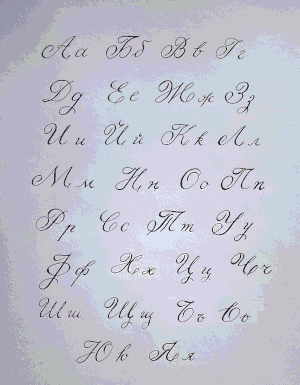
La cursive cyrillique est un style de l’écriture cyrillique manuscrite cursive. Elle est largement inspirée de formes du style skoropis utilisant la même plume fine et construction que l’écriture anglaise. Certaines lettres ont des formes normalisées différemment selon la langue.